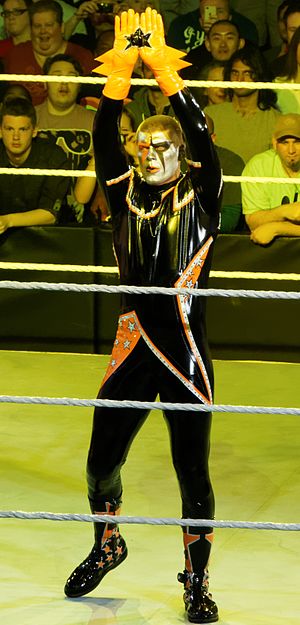
Cody Rhodes
Rhodes som Stardust, i marts 2015.
Cody Runnels er en amerikansk wrestler, der er bedre kendt under ringnavnet Cody Rhodes. Runnels er medskaber og vicepræsident for All Elite Wrestling. Han har vundet WWE's World Tag Team Championship tre gange, én gang med Hardcore Holly og to gange med Ted DiBiase.